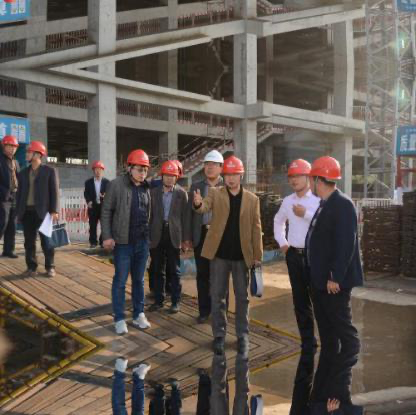
Objects in the image:
label: helmet
label: helmet
label: helmet
label: helmet
label: helmet
label: helmet
label: helmet
label: helmet
label: helmet
label: helmet